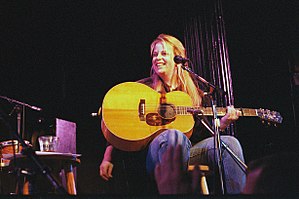
Mary Chapin Carpenter
Mary Chapin Carpenter er en country/folk singer/songwriter fra USA.